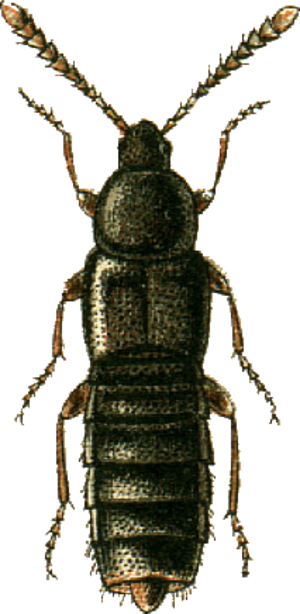
This file has been extracted from another file: Jacobs13.jpg